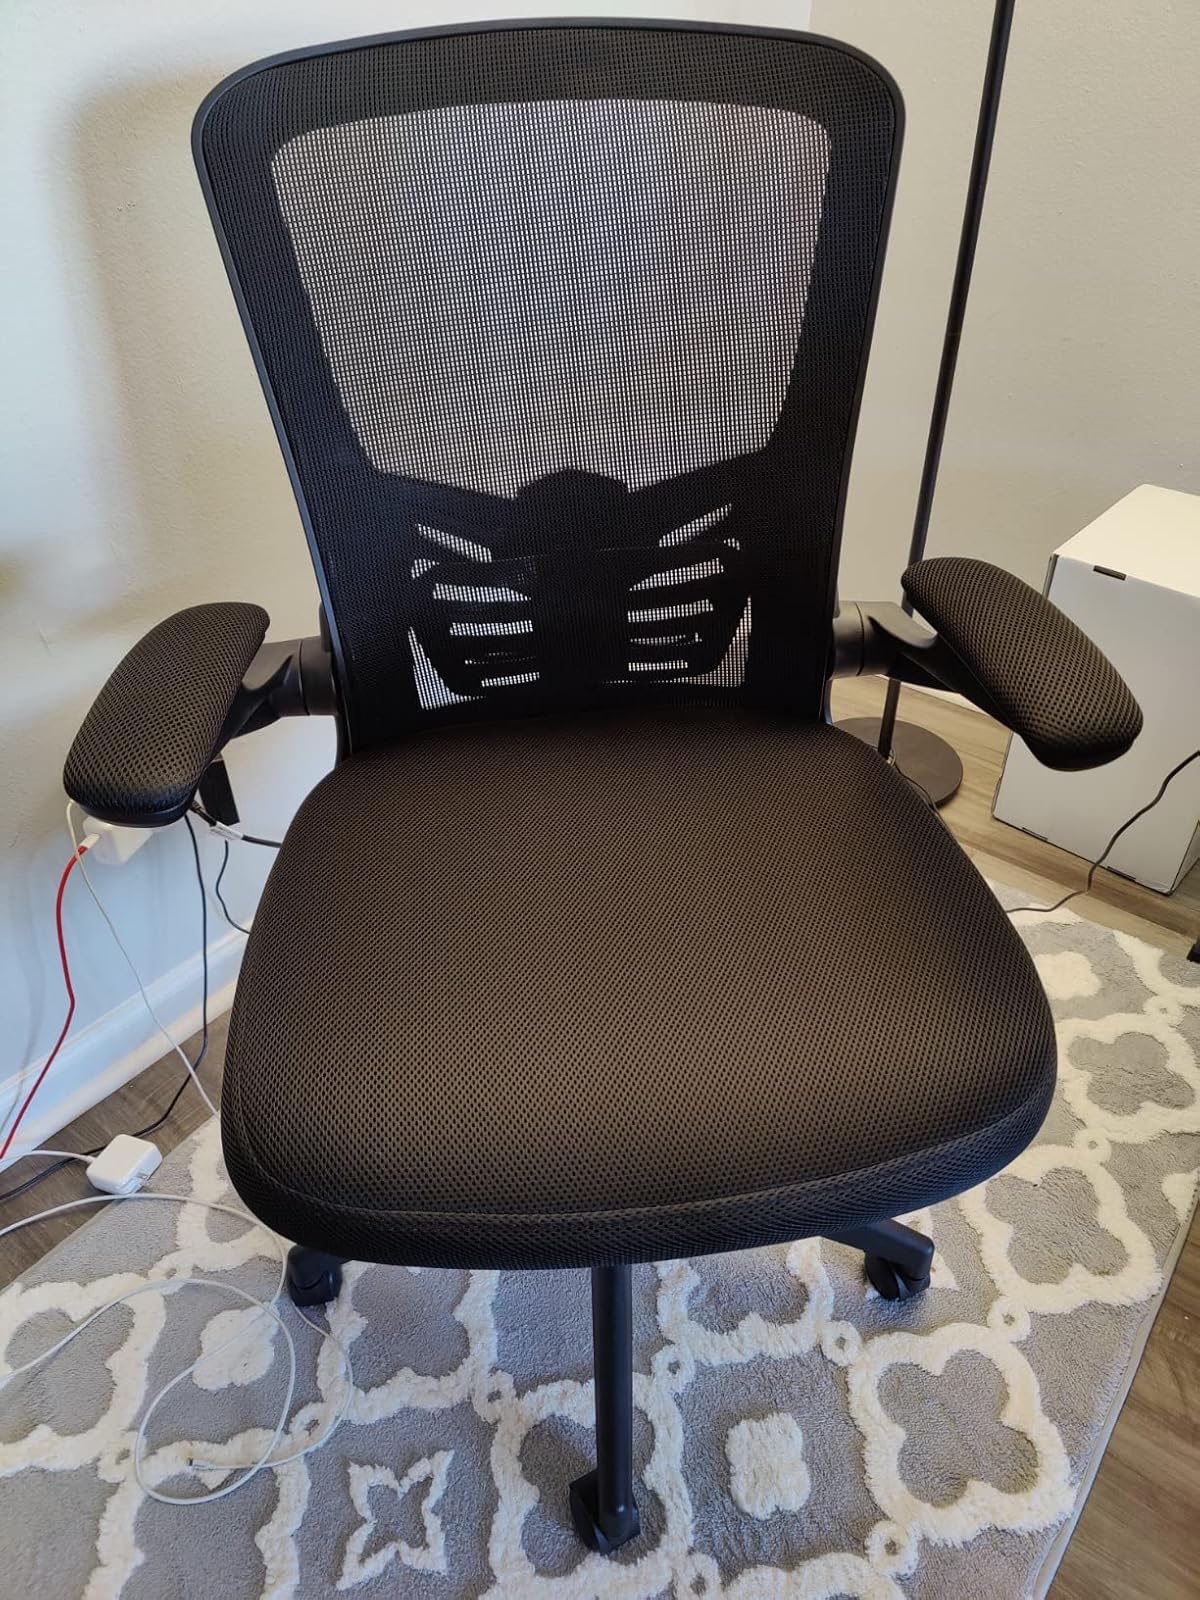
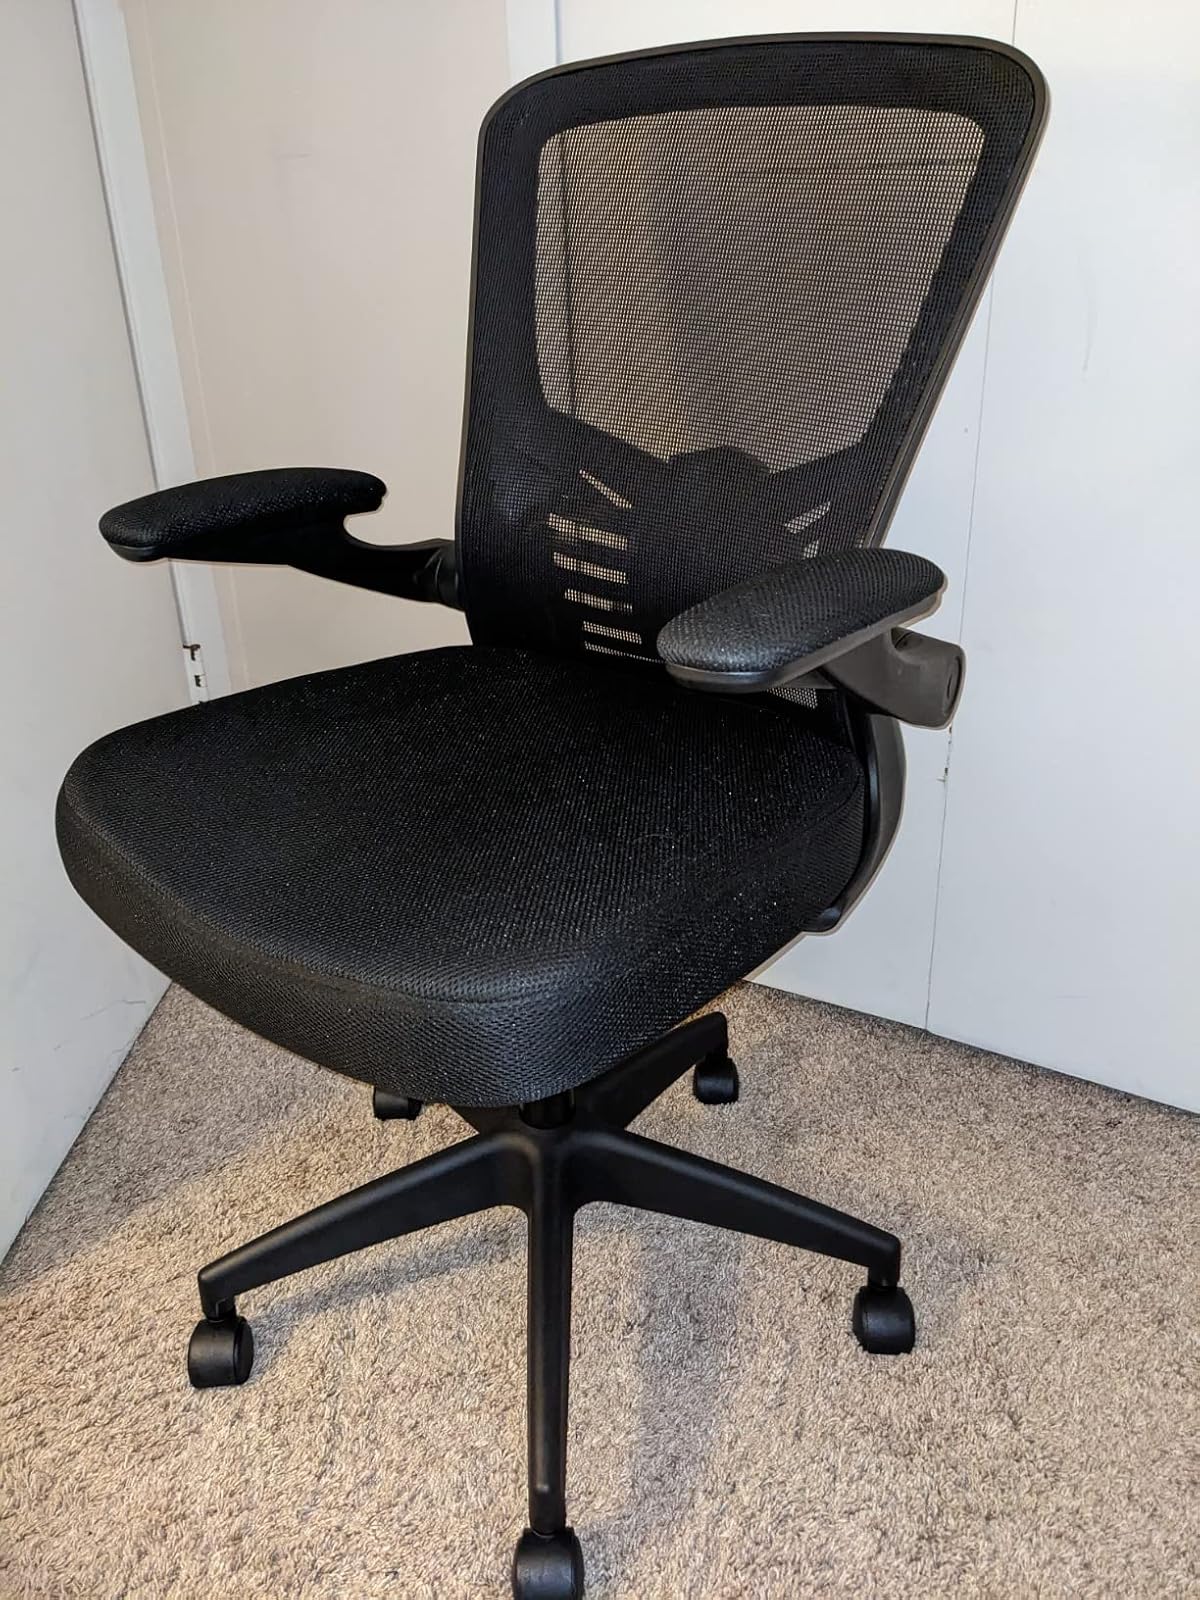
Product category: items_chair
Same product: yes